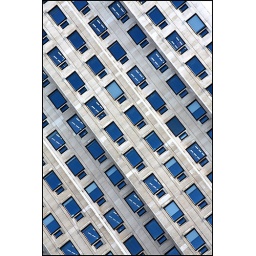
South Bank office building in London (UK).